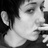
Emotion: neutral